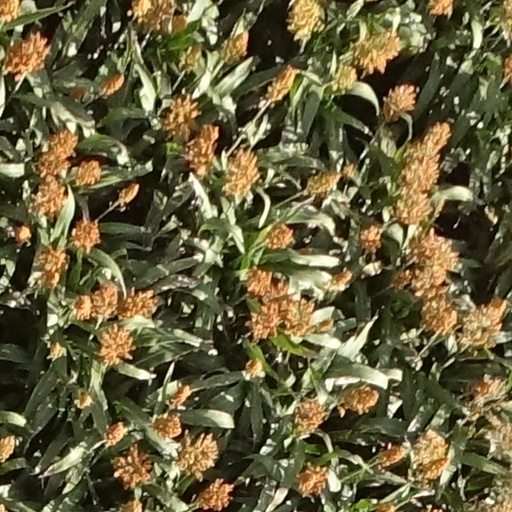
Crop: sorghum